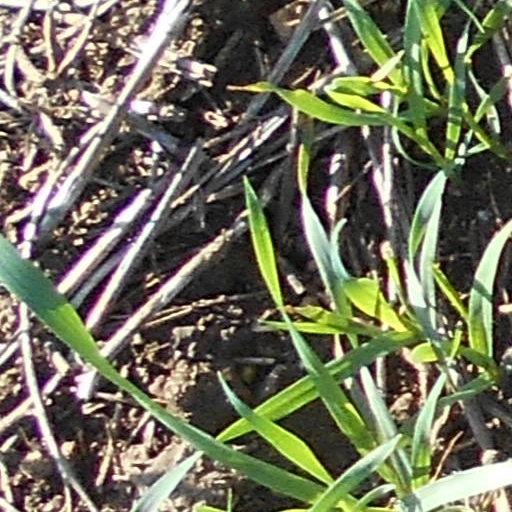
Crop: wheat